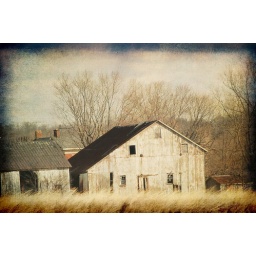
I LOVE this scene.. the grass in the foreground with the old barn, trees of witner and house on this farm.